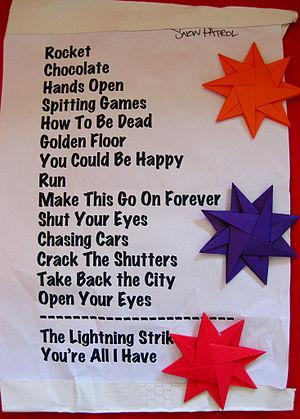
Chocolate est le nom du troisième single extrait de l'album Final Straw de Snow Patrol.
A Hundred Million Suns est le cinquième album du groupe Snow Patrol. L'album a été écrit par Snow Patrol et a été produit par Jacknife Lee qui avait précédemment produit des albums de Bloc Party, R.E.M. ou encore U2. Les chansons ont été enregistrées durant l'été 2008 dans les studios Hansa à Berlin et dans ceux de Grouse Lodge en Irlande. L'album est d'abord sorti en Irlande le 24 octobre 2008, puis le 25 octobre en Australie, le 27 octobre au Royaume-Uni et le 28 octobre aux États-Unis. L'album contient notamment les titres Take Back the City et Crack the Shutters.